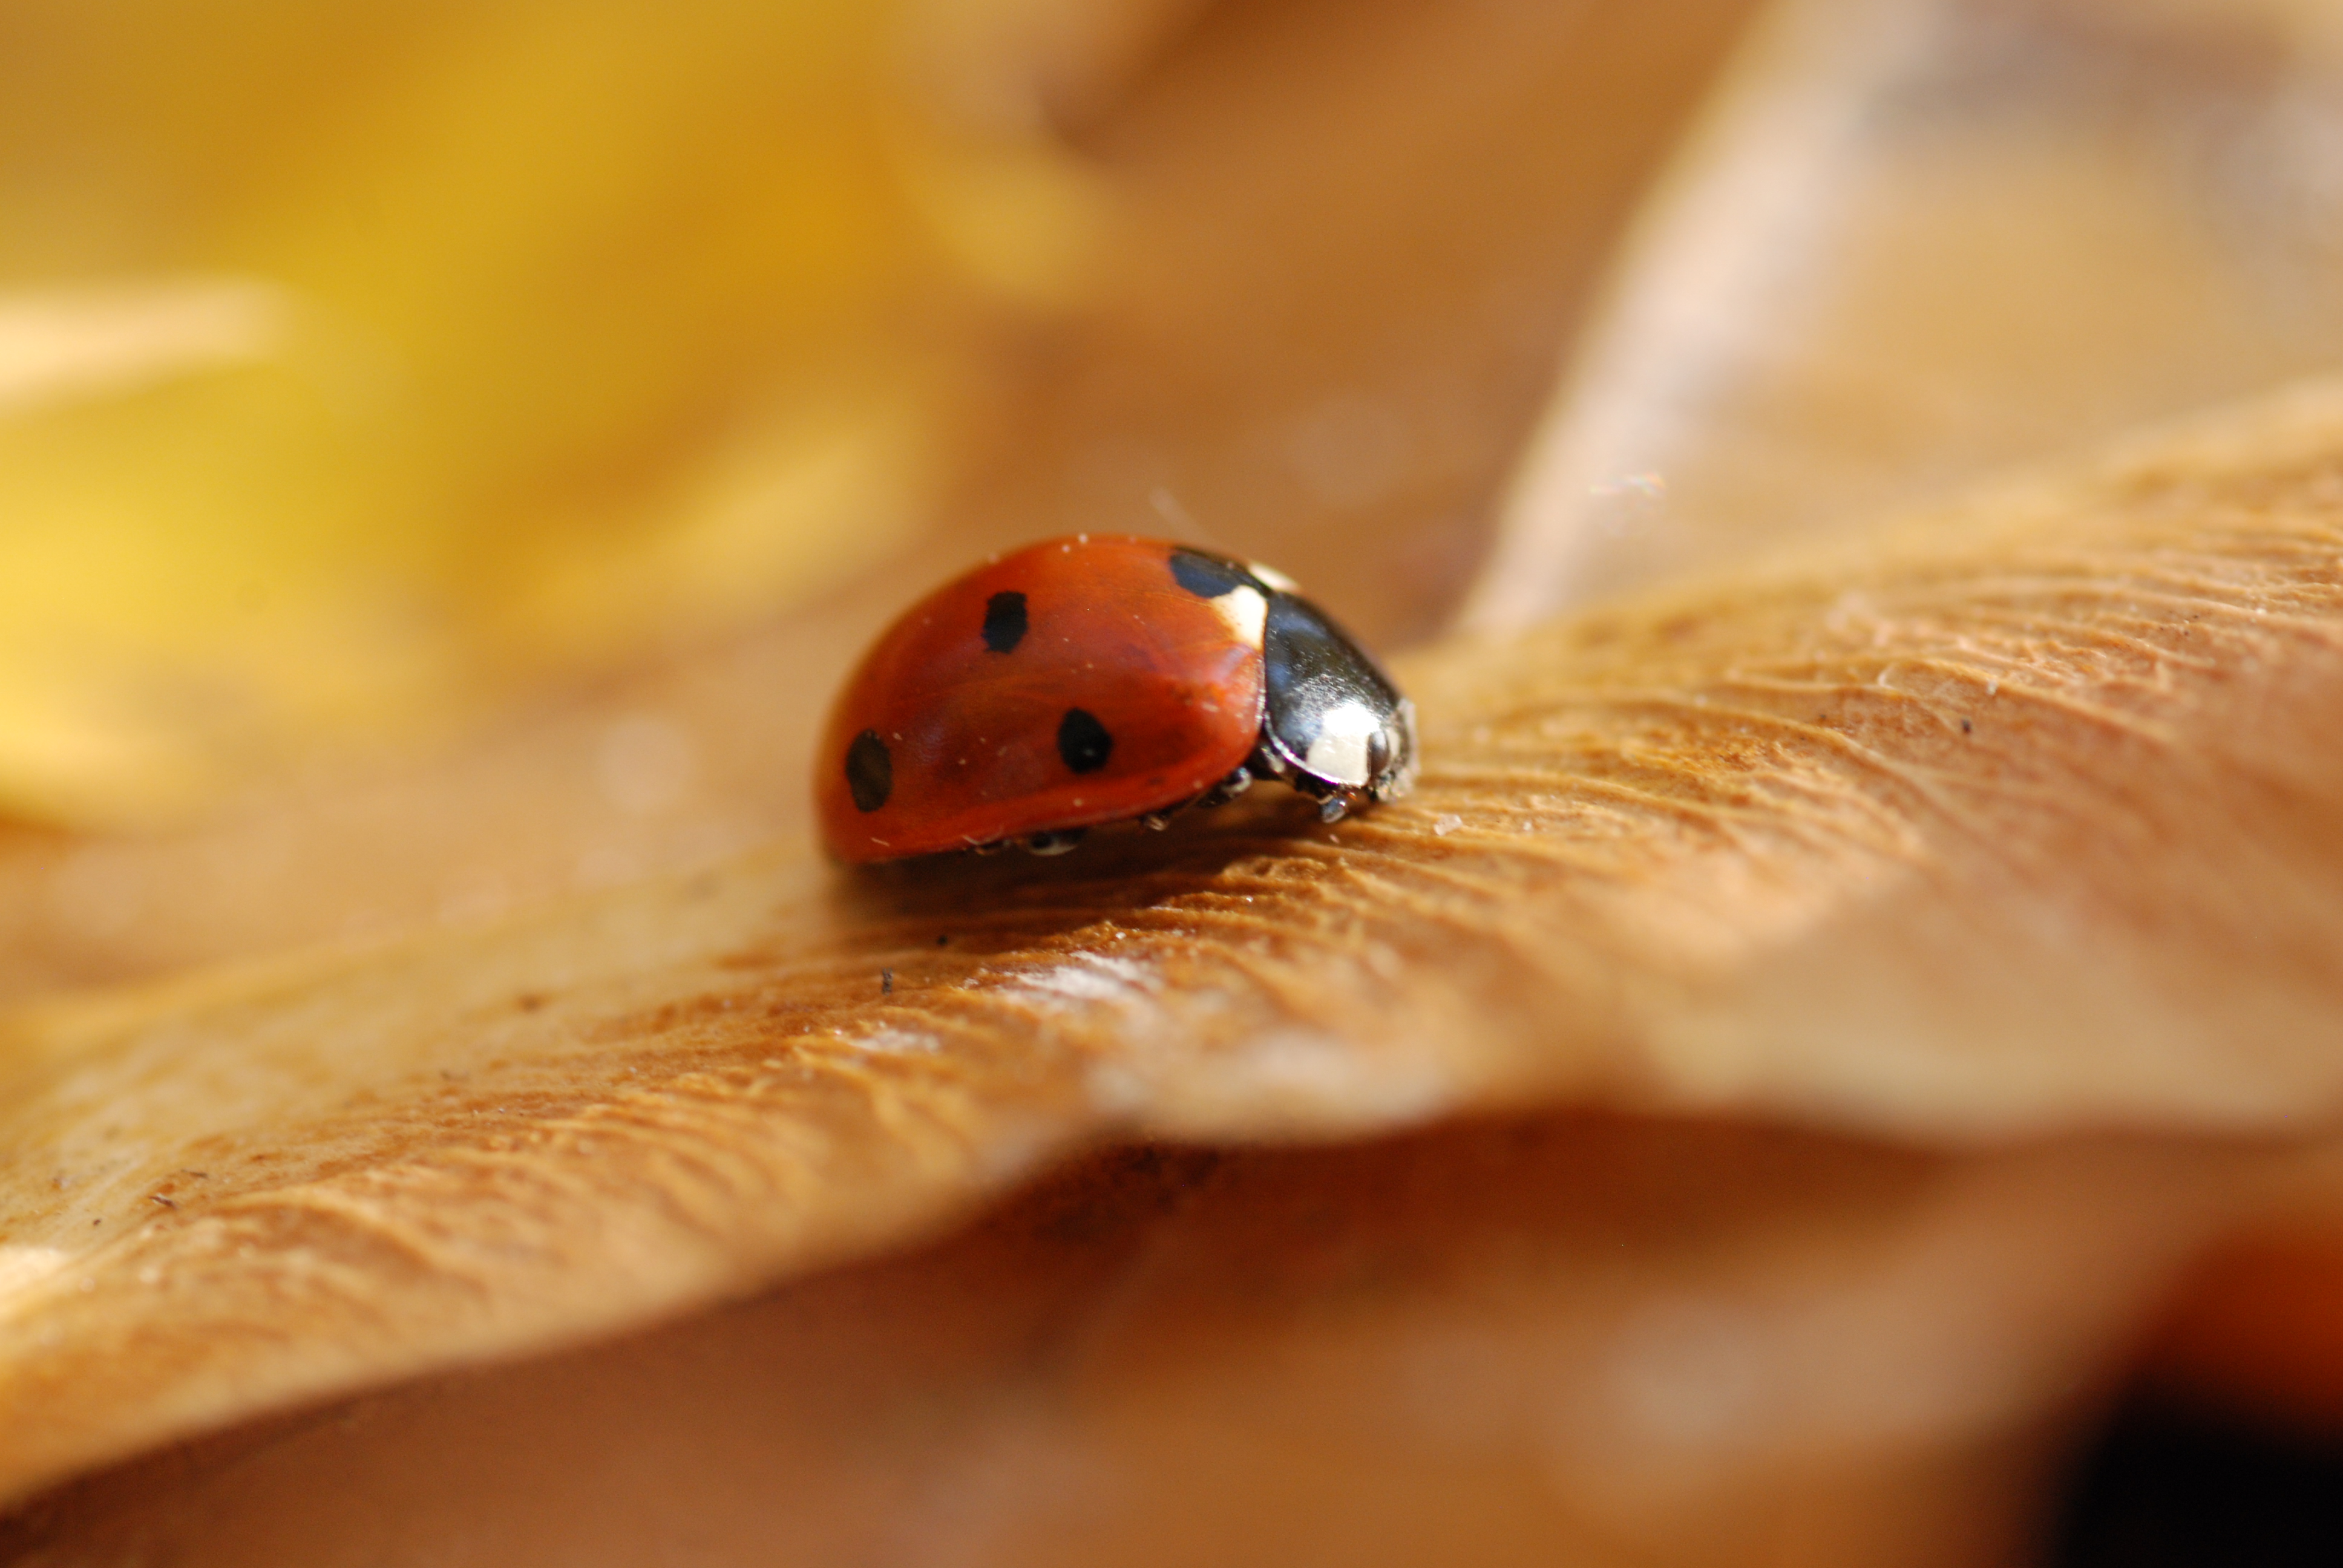
hand, photography, finger, red, insect, park, nikon, fauna, ladybird, invertebrate, close up, 50, tamron, moscow, f28, 90mm, russia, d80, beetle, moskau, nikond80, moscou, macro photography